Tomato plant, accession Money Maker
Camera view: vertical (180 deg); turntable rotation: 270 degrees
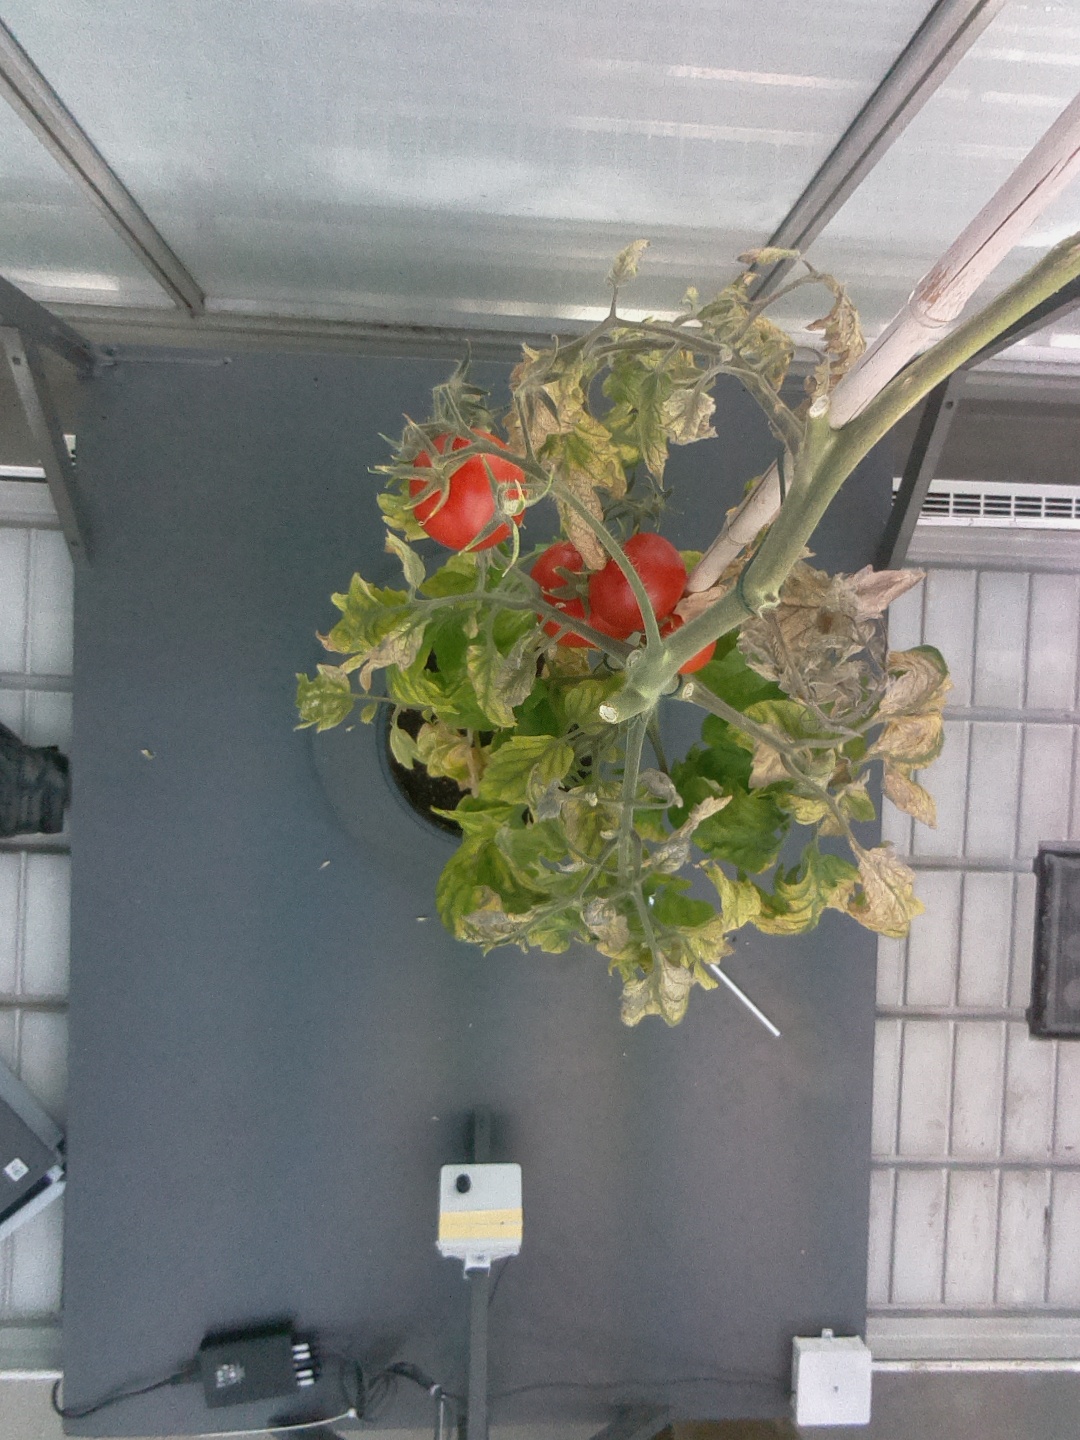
BBCH growth stage 85: 50%-60% of fruits show typical fully ripe color